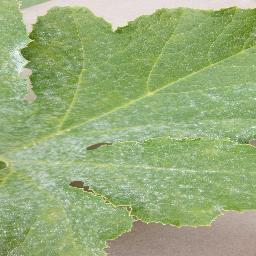
Label: Squash___Powdery_mildew